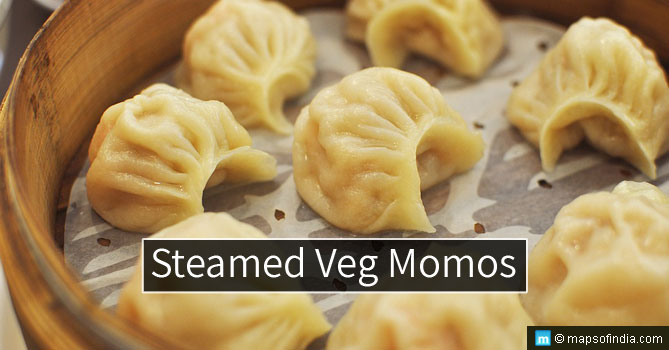
Dish: momos